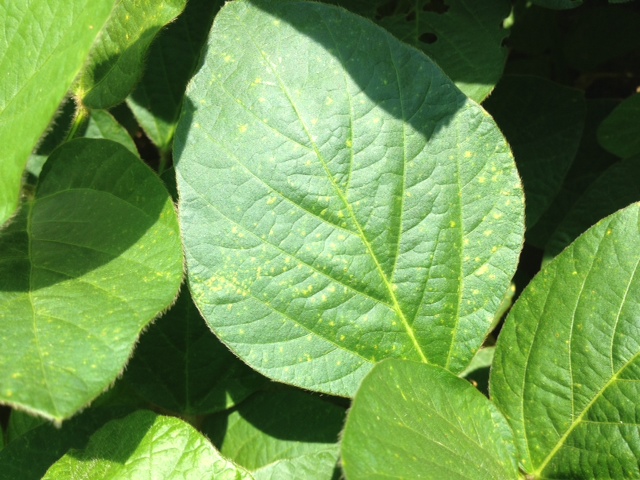
Labels: Soyabean leaf, Soyabean leaf